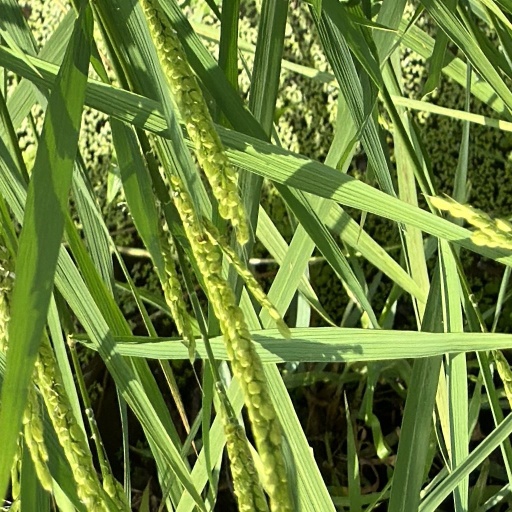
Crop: rice